Clupeidae

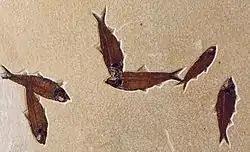
"Knightia", a famous fossil clupeid from the Eocene

The following fossil genera have been variously suggested to be "sensu stricto" members of Clupeidae. Many were formerly placed in the subfamily Clupeinae: